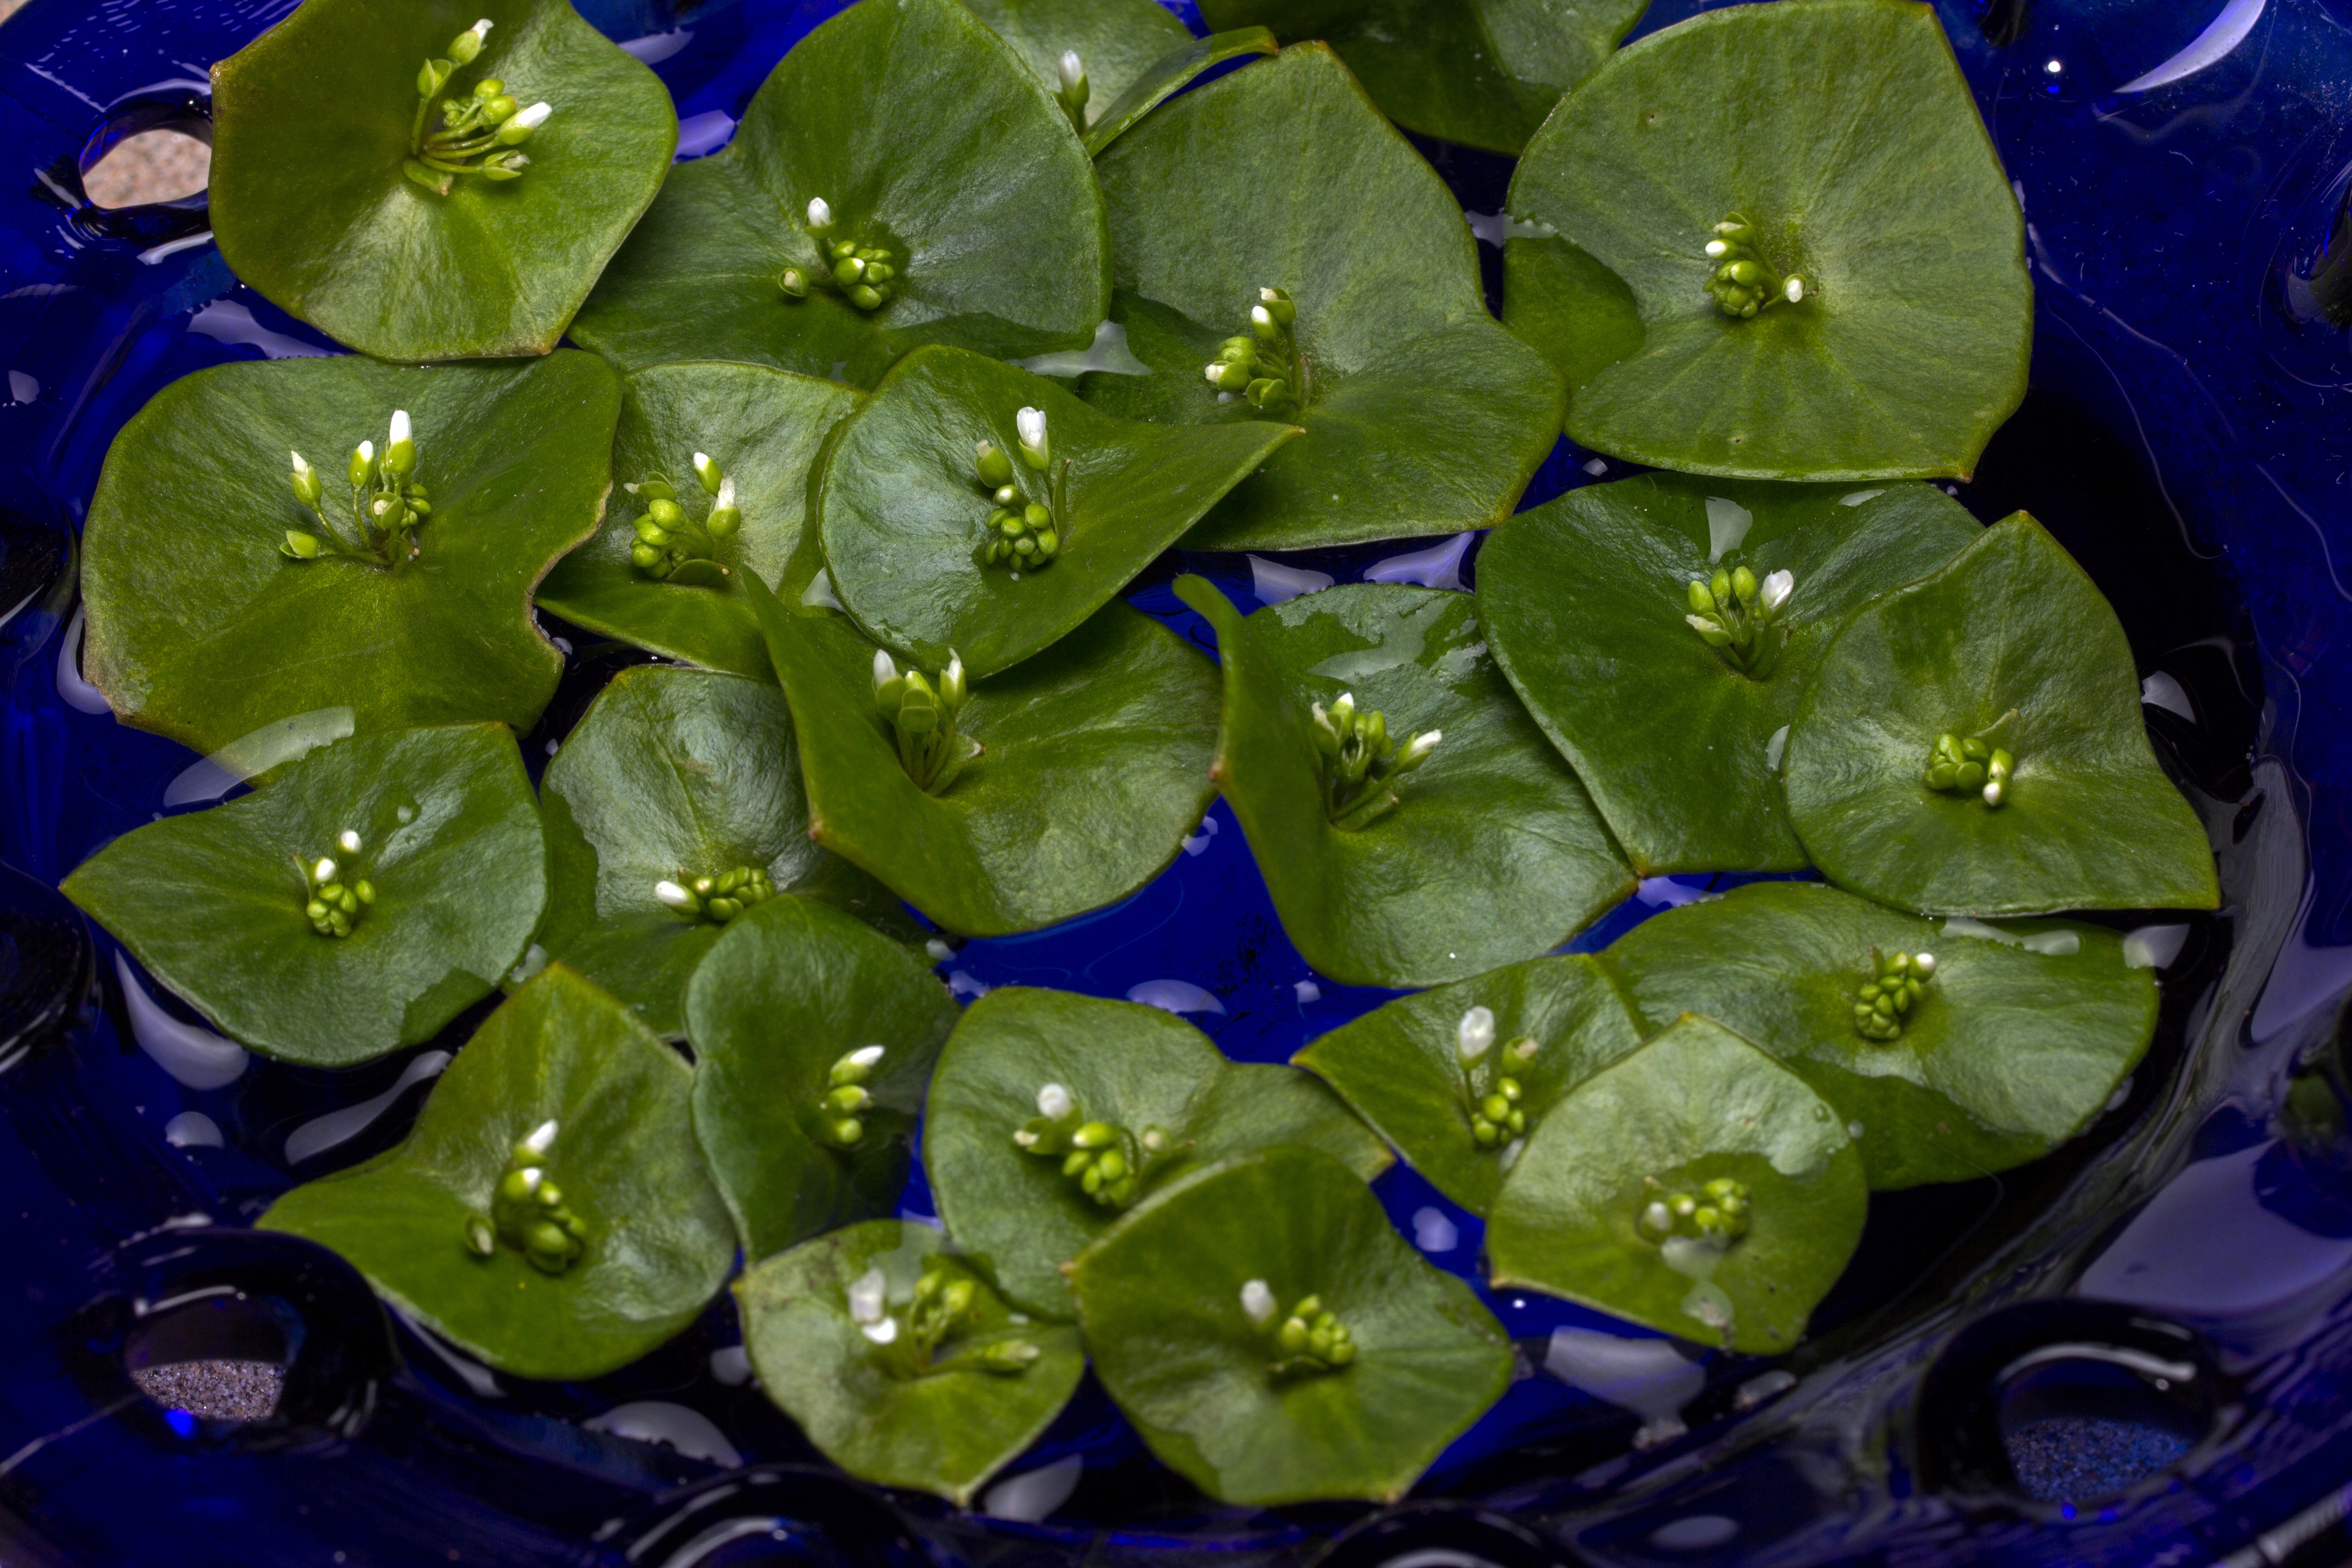
blossom, plant, leaf, flower, petal, bloom, glass, green, aquatic plant, flora, macro photography, white blossom, flowering plant, annual plant, land plant